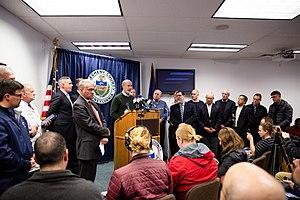
La fusillade dans une synagogue de Pittsburgh est une attaque terroriste antisémite survenue le 27 octobre 2018 aux États-Unis sous l'influence de la propagande du Ku Klux Klan et de groupuscules néo-nazis. Un tireur est entré dans la synagogue « Tree of Life » de Pittsburgh, en Pennsylvanie. Les autorités ont fait état de 11 morts et plusieurs blessés. Selon l'Anti-Defamation League c'est l'attaque la plus meurtrière perpétrée contre des Juifs dans l'histoire des États-Unis.